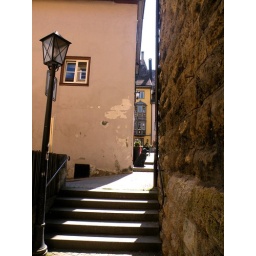
narrow street in the black tower in Rottweil. Baden-Wurttemberg